Ereck Flowers

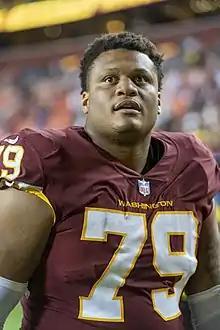
Flowers with the Washington Football Team in 2021

Ereck Flowers (born April 25, 1994) is an American former professional football player who was an offensive guard in the National Football League (NFL). He played college football for the Miami Hurricanes and was selected ninth overall by the New York Giants in the 2015 NFL draft. He has also played for the Jacksonville Jaguars, Washington Redskins / Football Team, and Miami Dolphins. Flowers played offensive tackle at the University of Miami and in the early part of his NFL career prior to switching to guard in 2019.